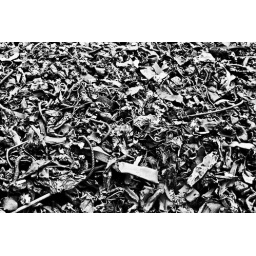
Scrap metal in a train car, seen from the window of CalTrain.